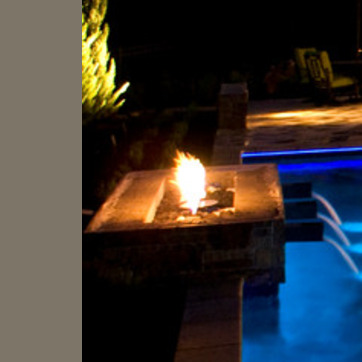
Material: other